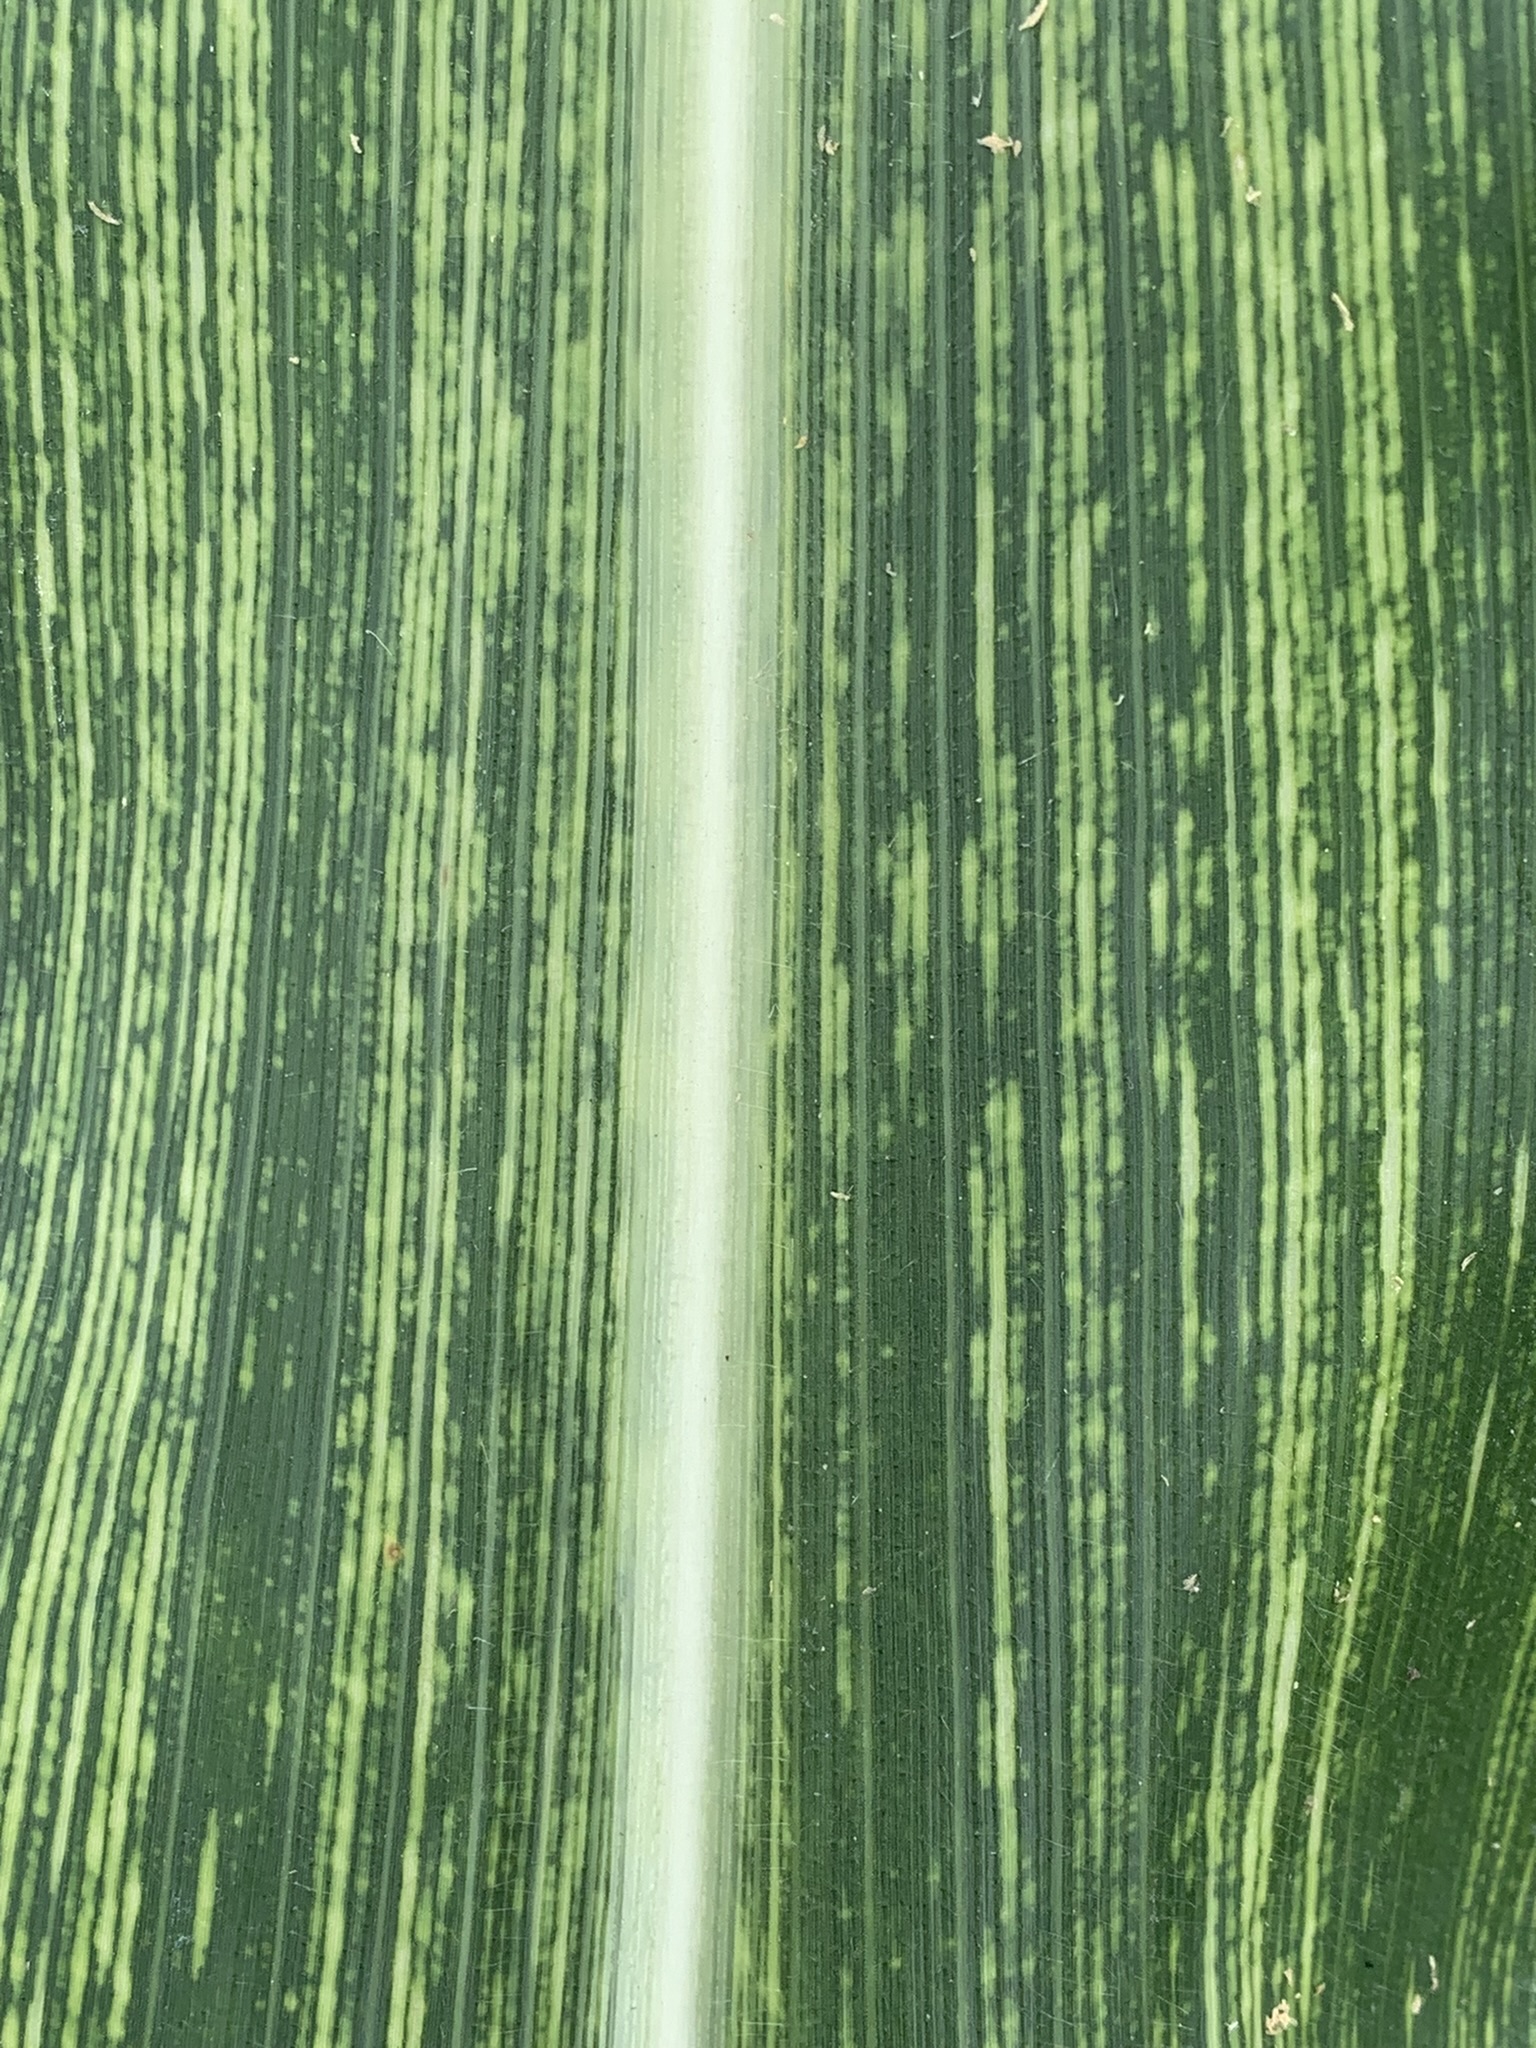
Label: MSV